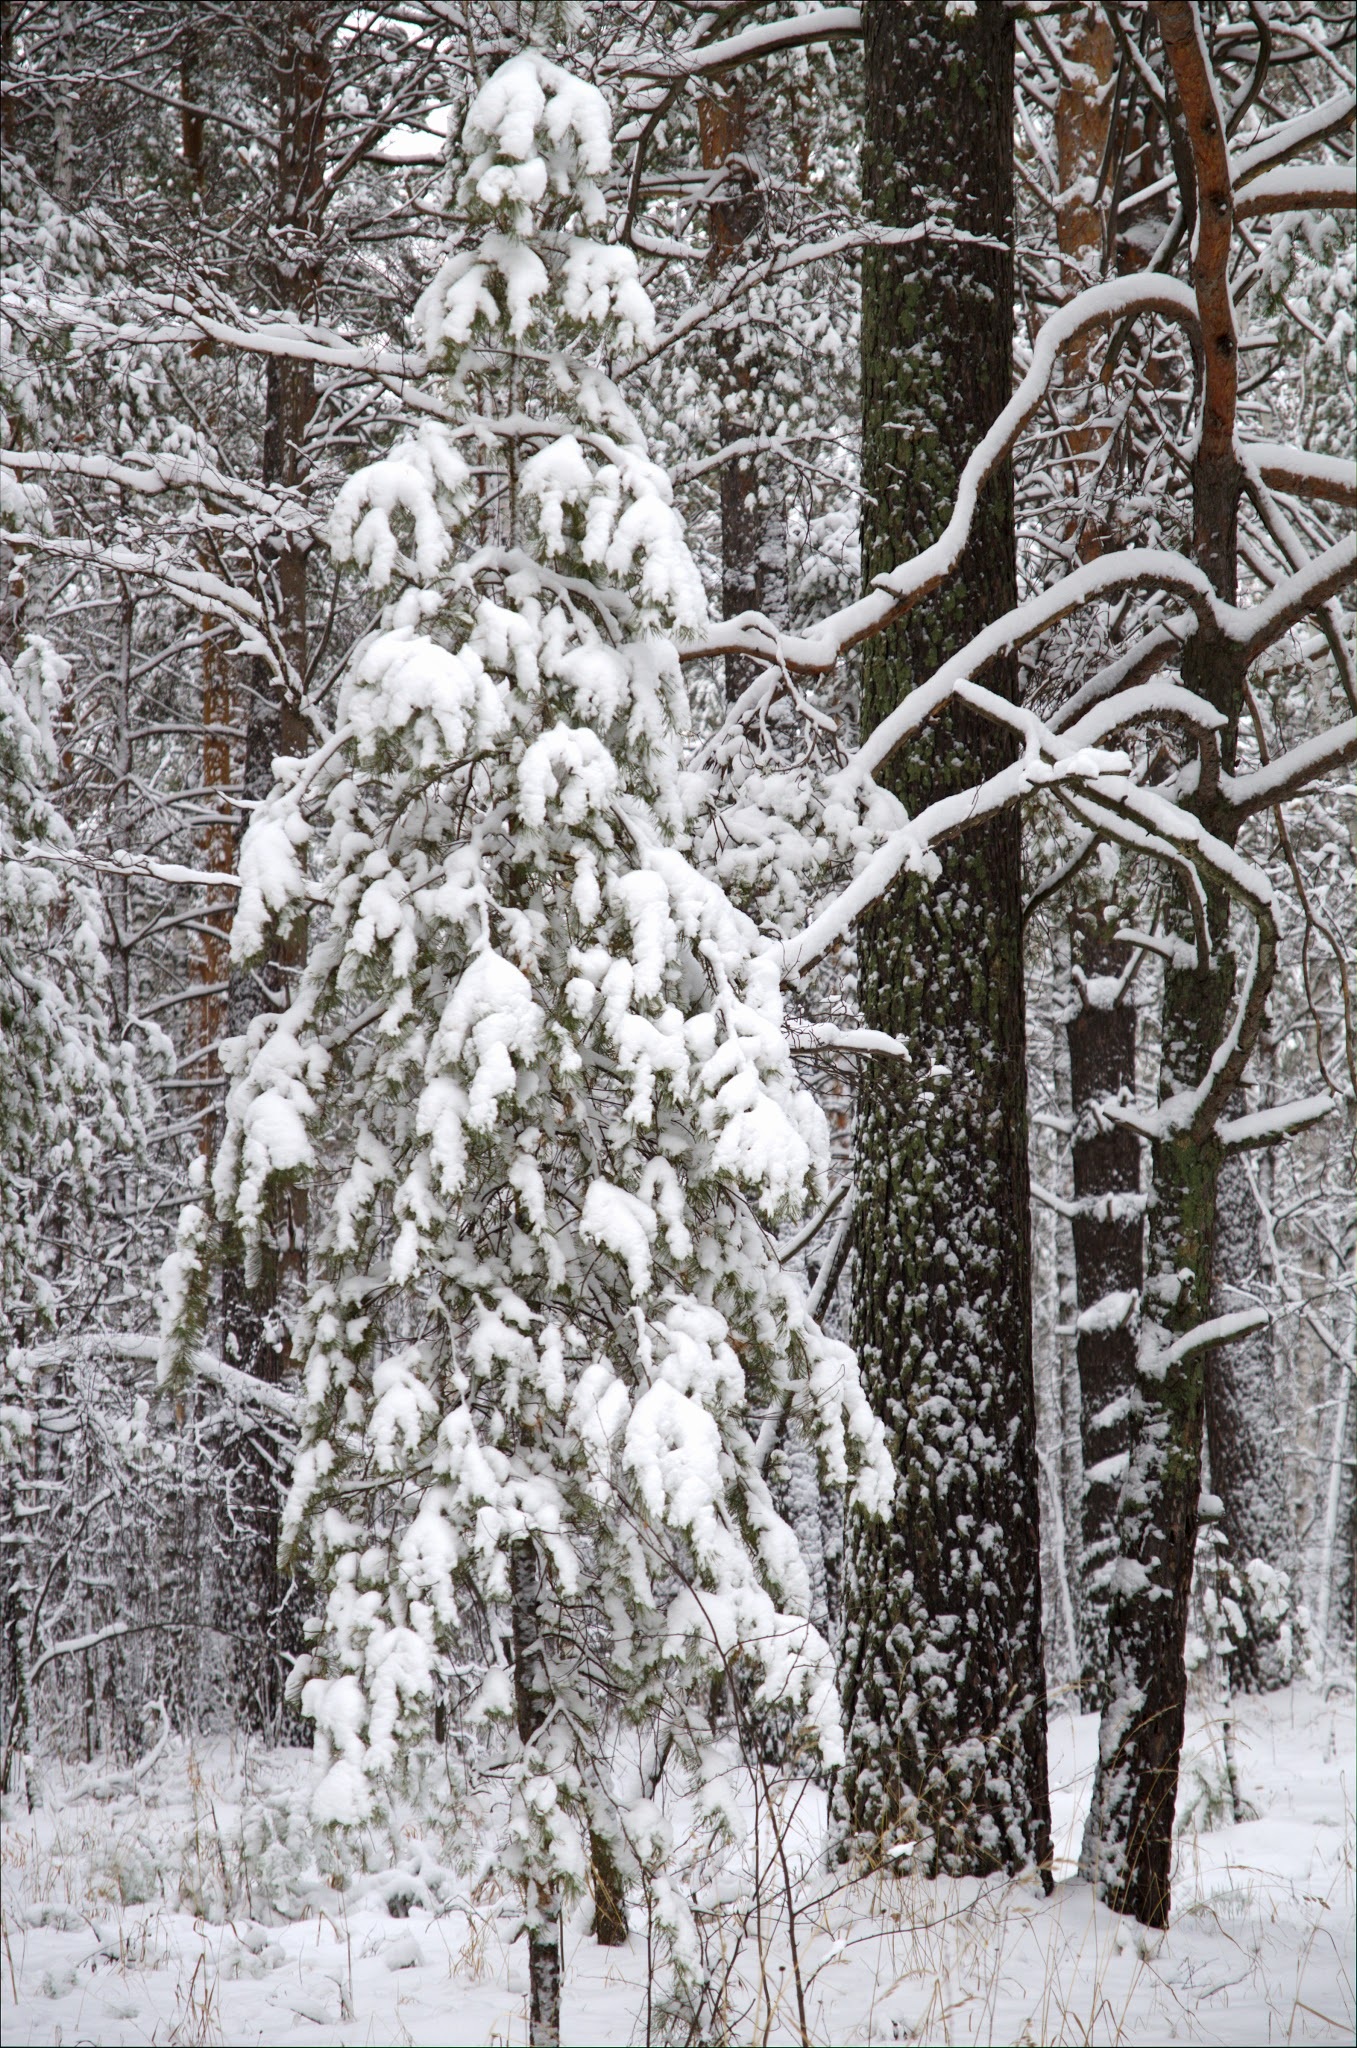
landscape, tree, nature, forest, branch, snow, cold, winter, plant, frost, pine, birch, weather, fir, season, twig, trees, spruce, beautiful, blizzard, woodland, snow winter nature, winter forest, freezing, woody plant, land plant, winter storm, rain and snow mixed